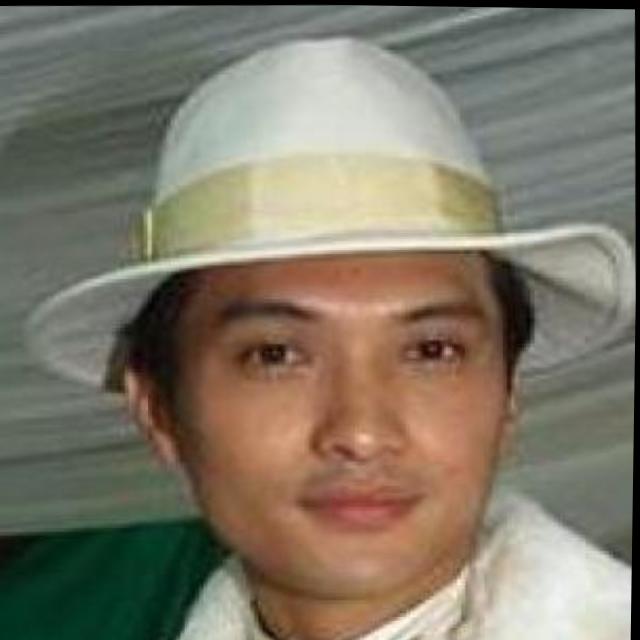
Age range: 21-44